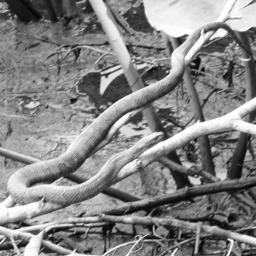
Animal: snakes